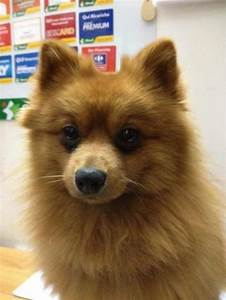
Label: dog